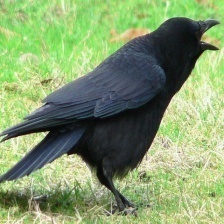
Species: CROW
Scientific name: CORVUS